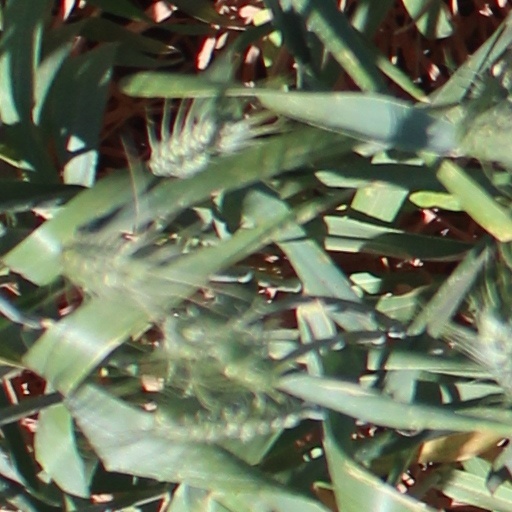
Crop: wheat